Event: Nepal Earthquake
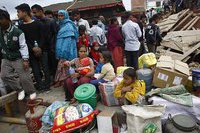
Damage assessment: damage